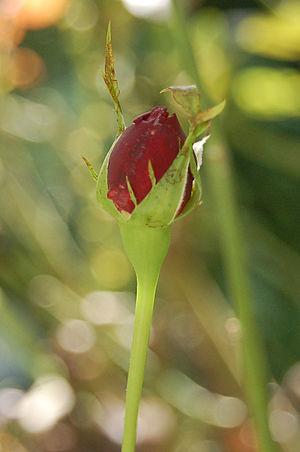
En botanique, un bourgeon est un ensemble de très jeunes pièces foliaires regroupées sur un axe végétatif extrêmement court. Il correspond généralement à une excroissance apparaissant sur certaines parties des végétaux et donnant naissance aux branches, aux feuilles, aux fleurs et aux fruits.